Hamnett Historic District

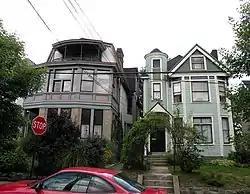

Hamnett Historic District is a historic district in Wilkinsburg, Pennsylvania. Bordered roughly by Rebecca Avenue, the rear property lines on the east side of Center Street, Sewer Way, and Lytle Way, it encompasses 77 buildings and 114 acres.